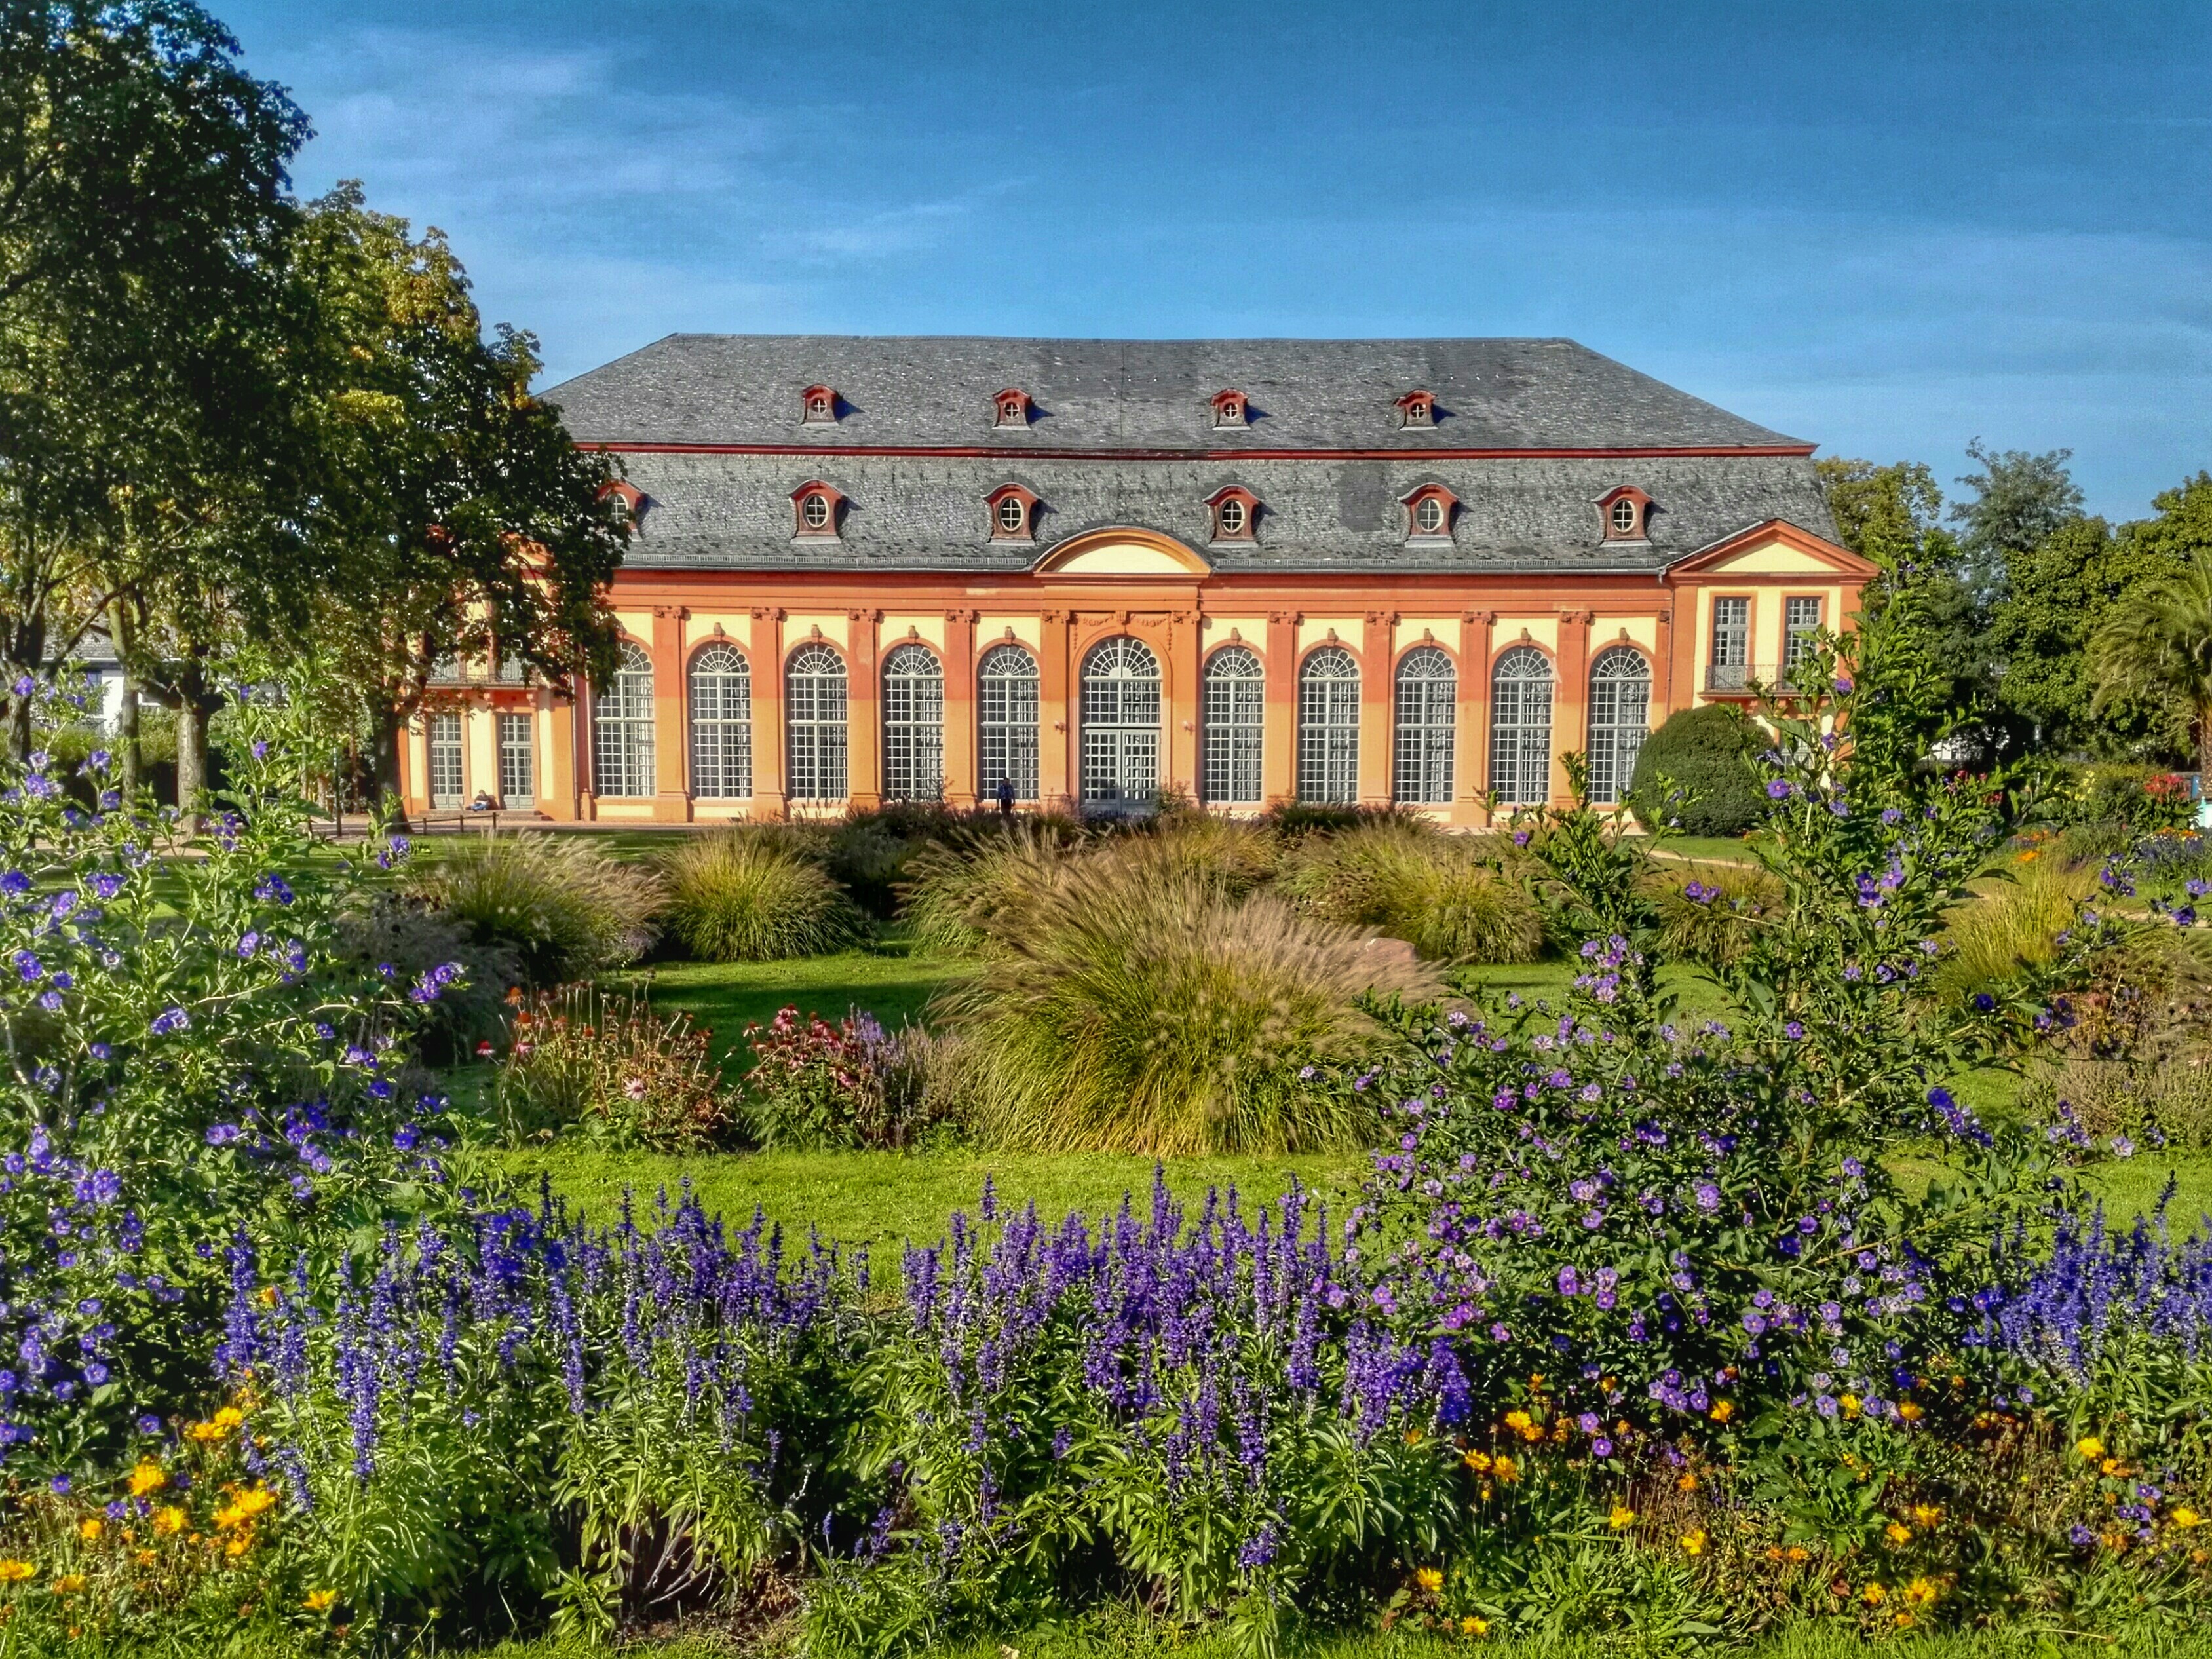
architecture, farm, meadow, flower, building, chateau, cottage, park, garden, wildflower, flowers, places of interest, monastery, germany, orangery, estate, hesse, darmstadt, manor house, rural area, germany map, bessungen